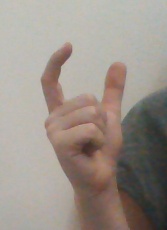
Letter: nun